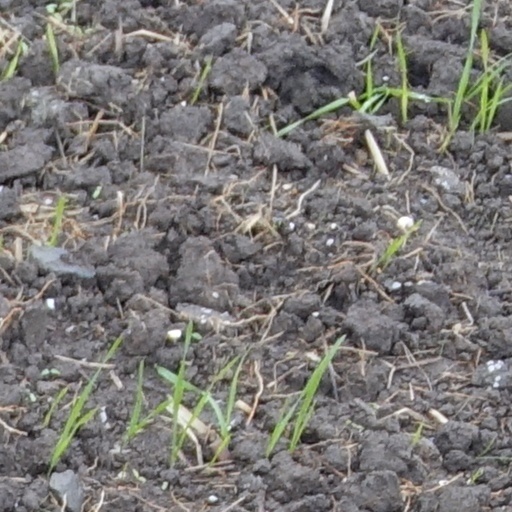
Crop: wheat